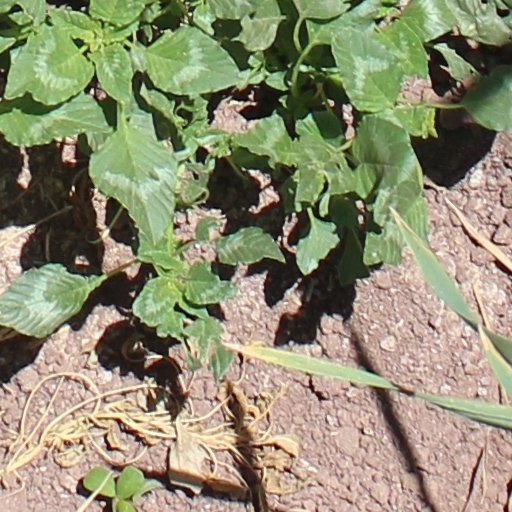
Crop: wheat